Culture of Korea

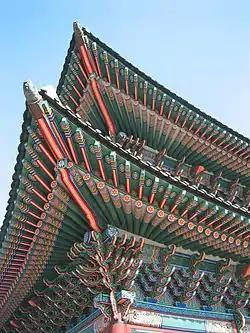
"Dancheong", decorative paintings on a building at Gyeongbokgung

The traditional culture of Korea is the shared cultural and historical heritage of Korea before the division of Korea in 1945.